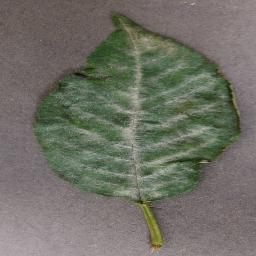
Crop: cherry
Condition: (including_sour)_powdery_mildew